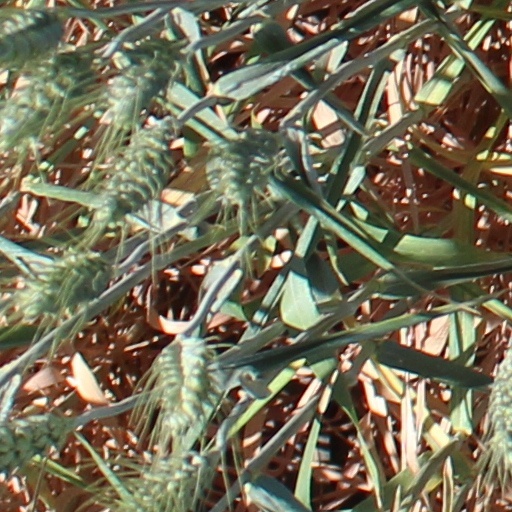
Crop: wheat